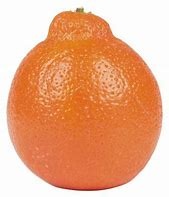
Label: mandarine